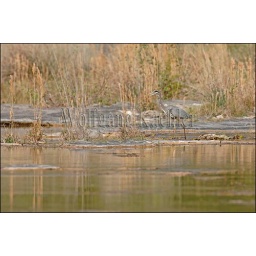
Usa, texas, hill country near hunt, great blue heron at river